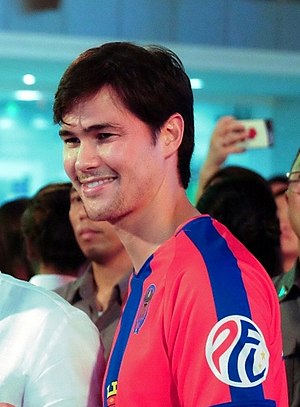
Philip Younghusband
"Philip ""Phil"" Younghusband er en engelsk-filippinsk fodboldspiller, som spiller i Davao Aguilas. Han har tidligere spillet for blandt andet Esbjerg fB og Chelsea.